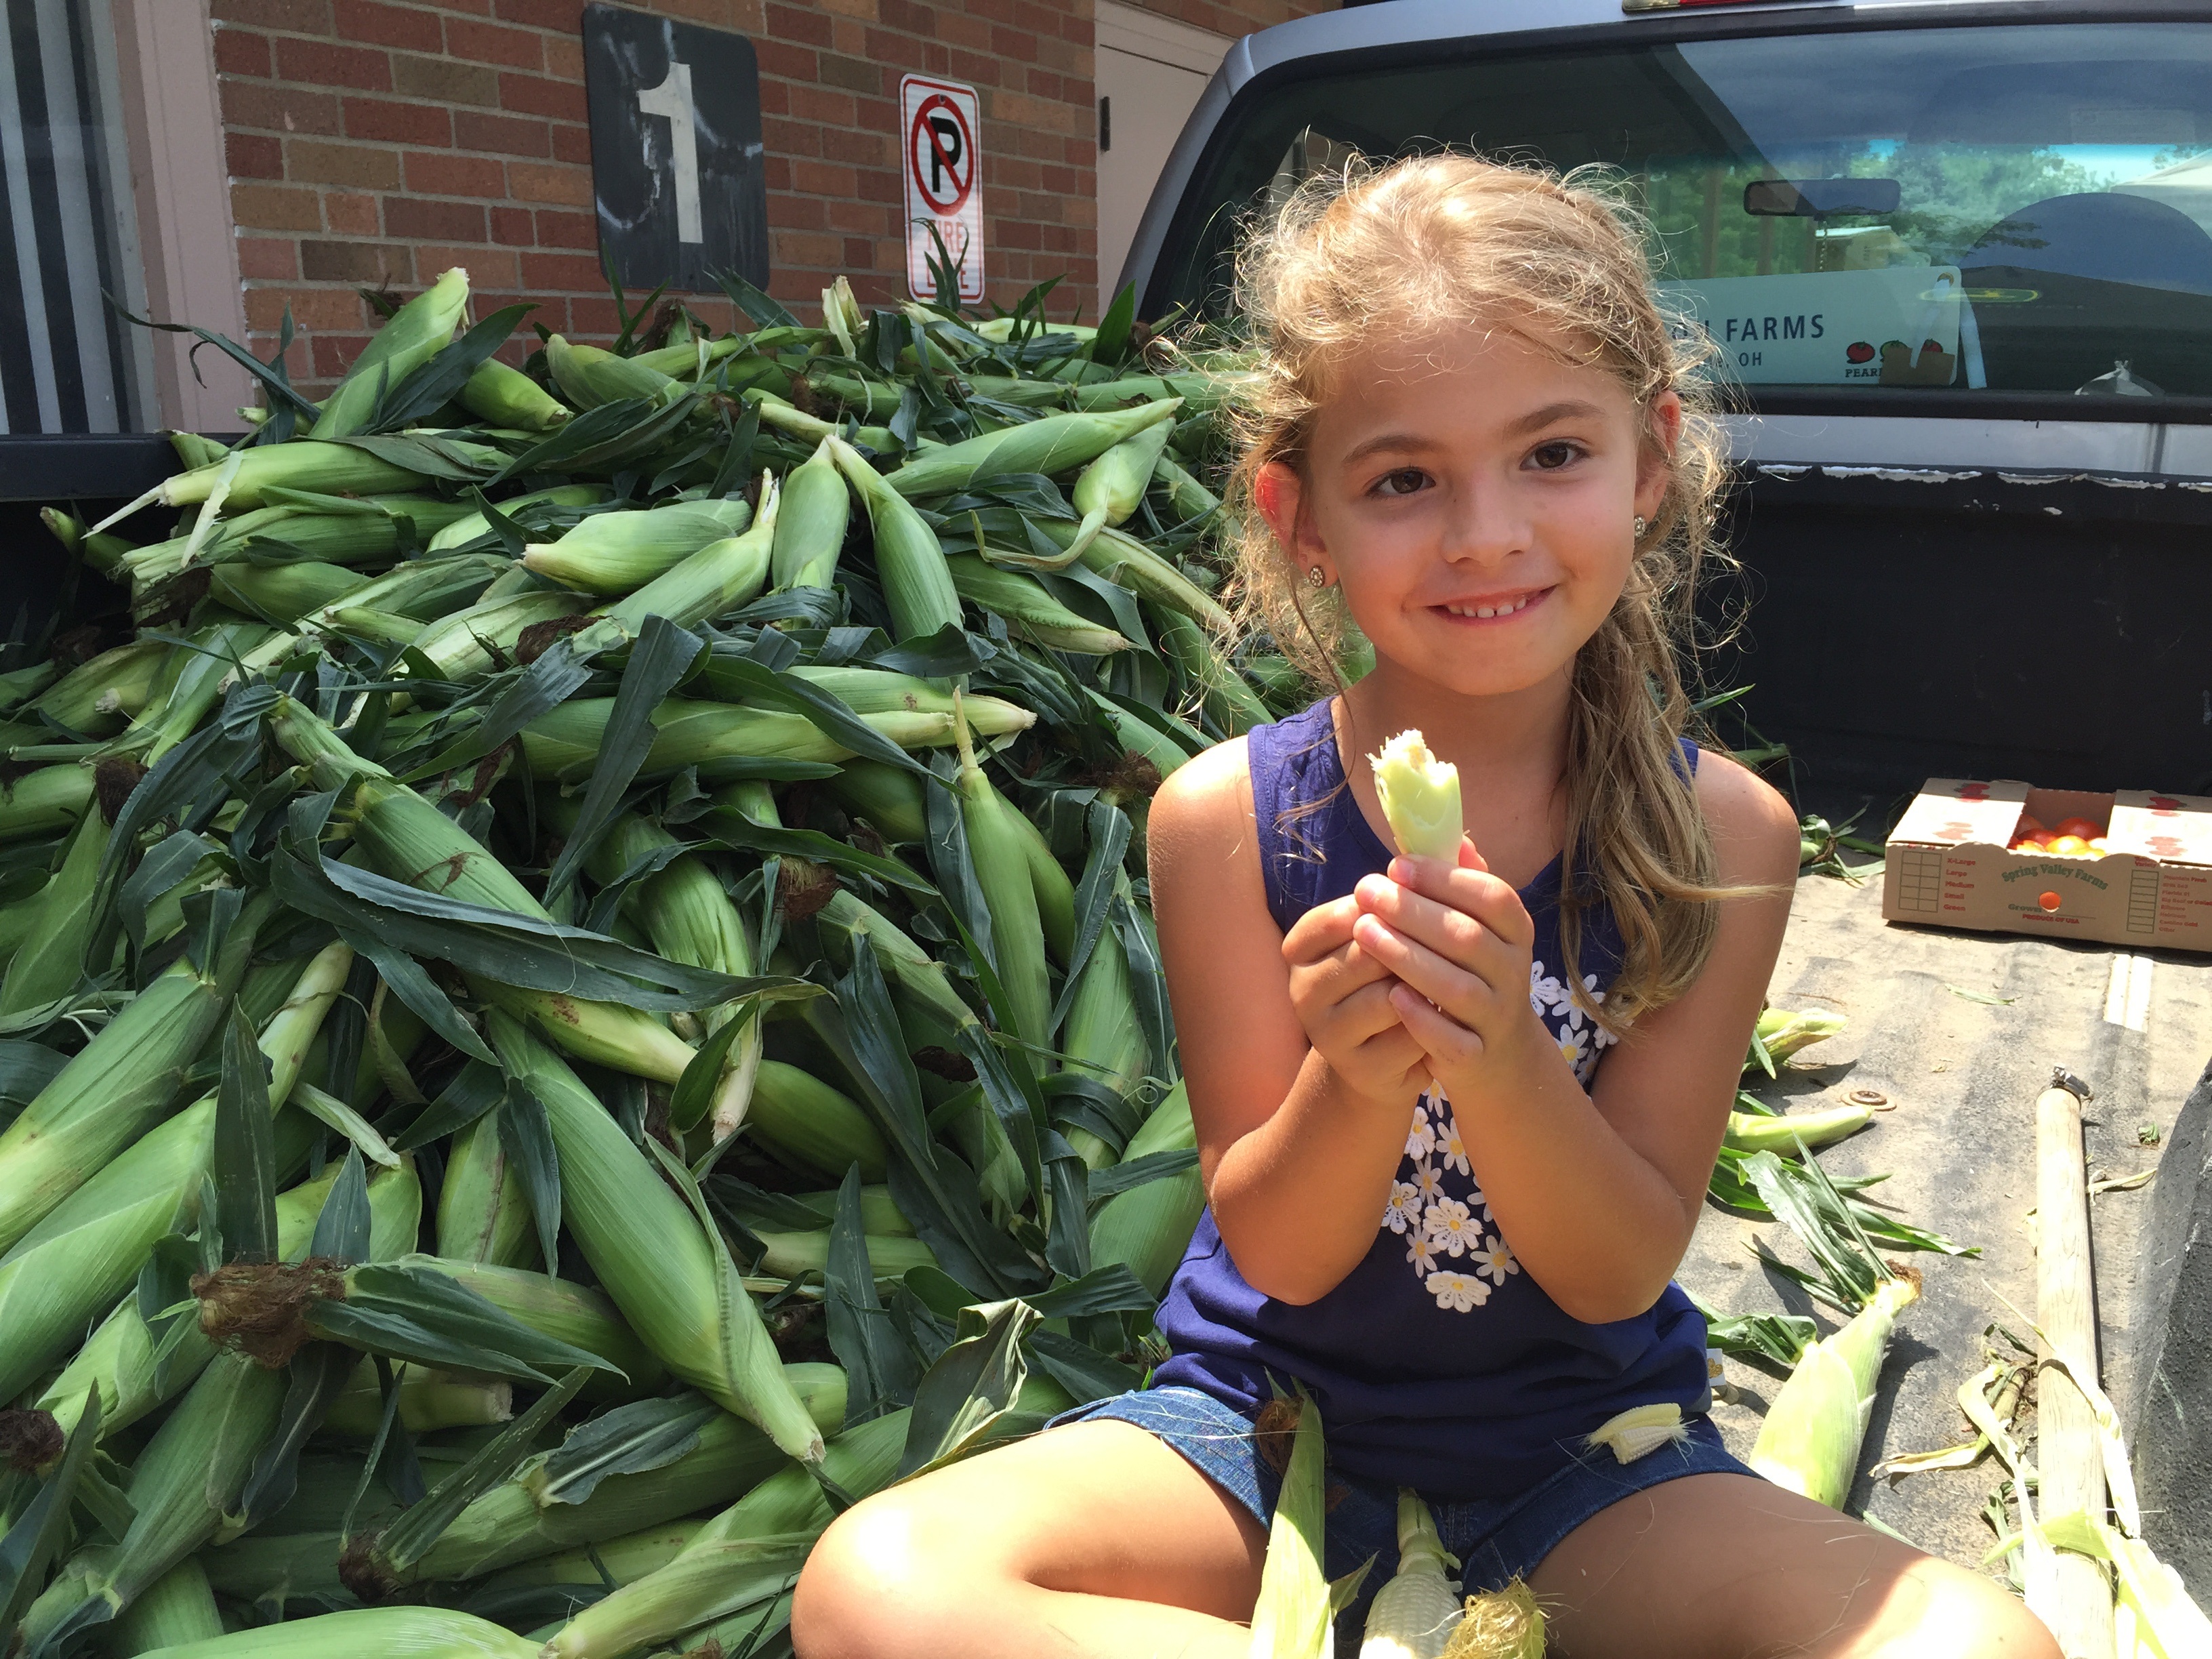
plant, flower, food, produce, corn, farmers market